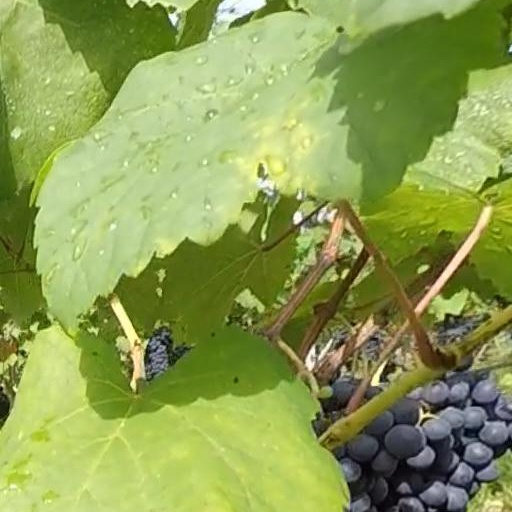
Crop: grape